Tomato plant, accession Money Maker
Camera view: tilt-top (135 deg); turntable rotation: 270 degrees
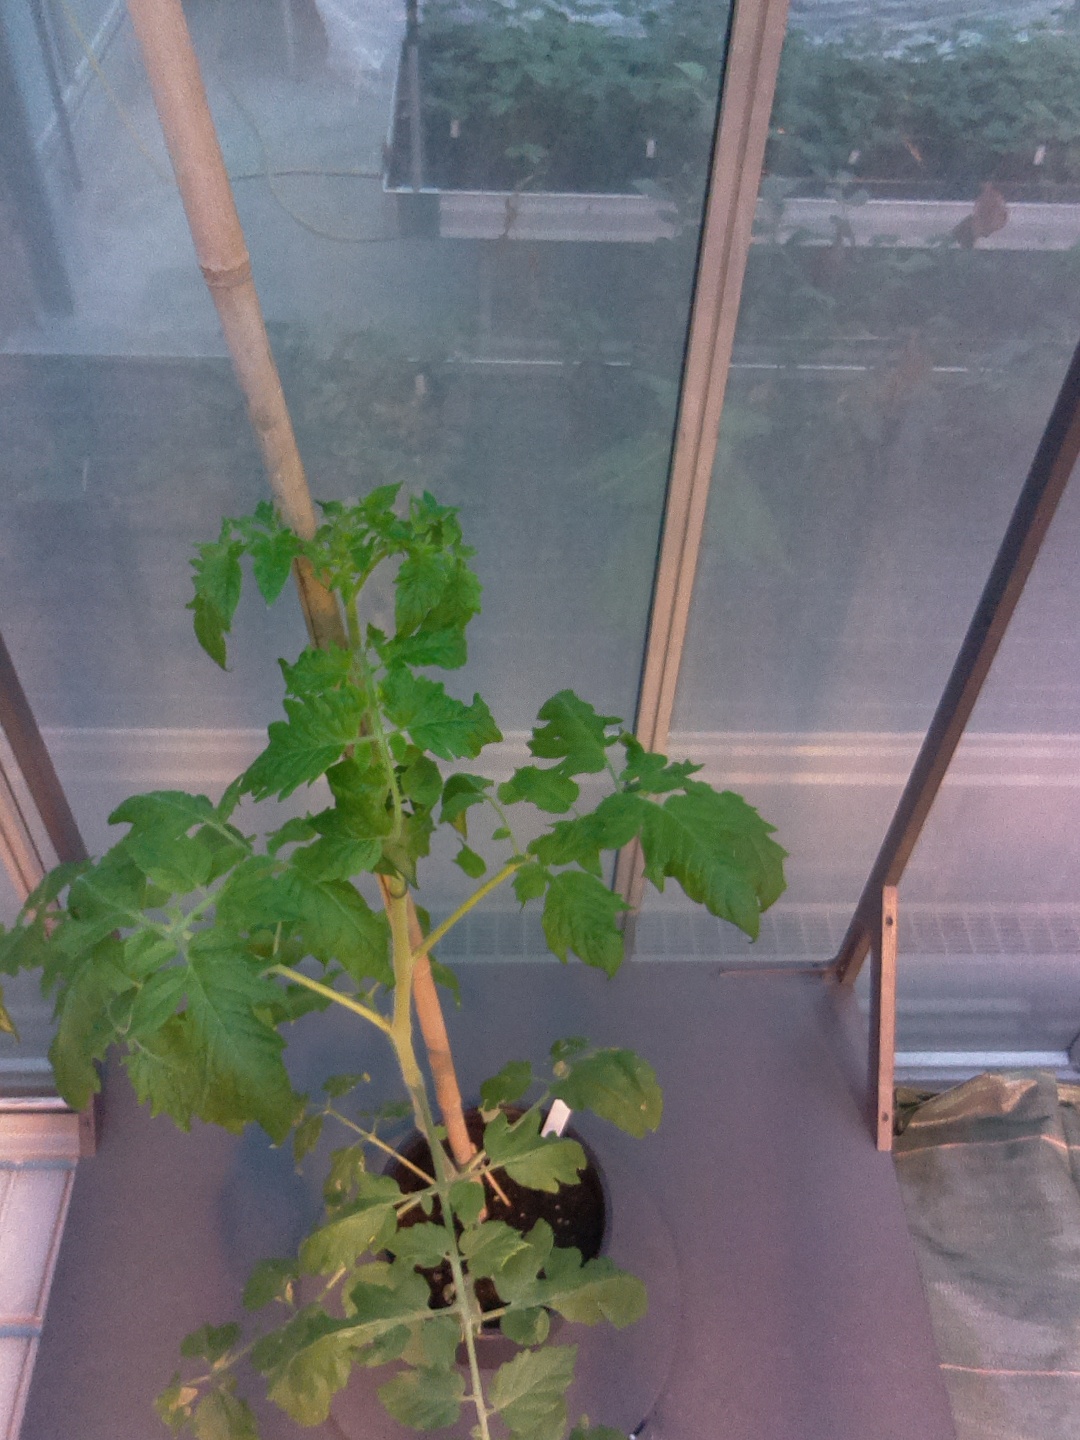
BBCH growth stage 16: 12 of true leaves visible